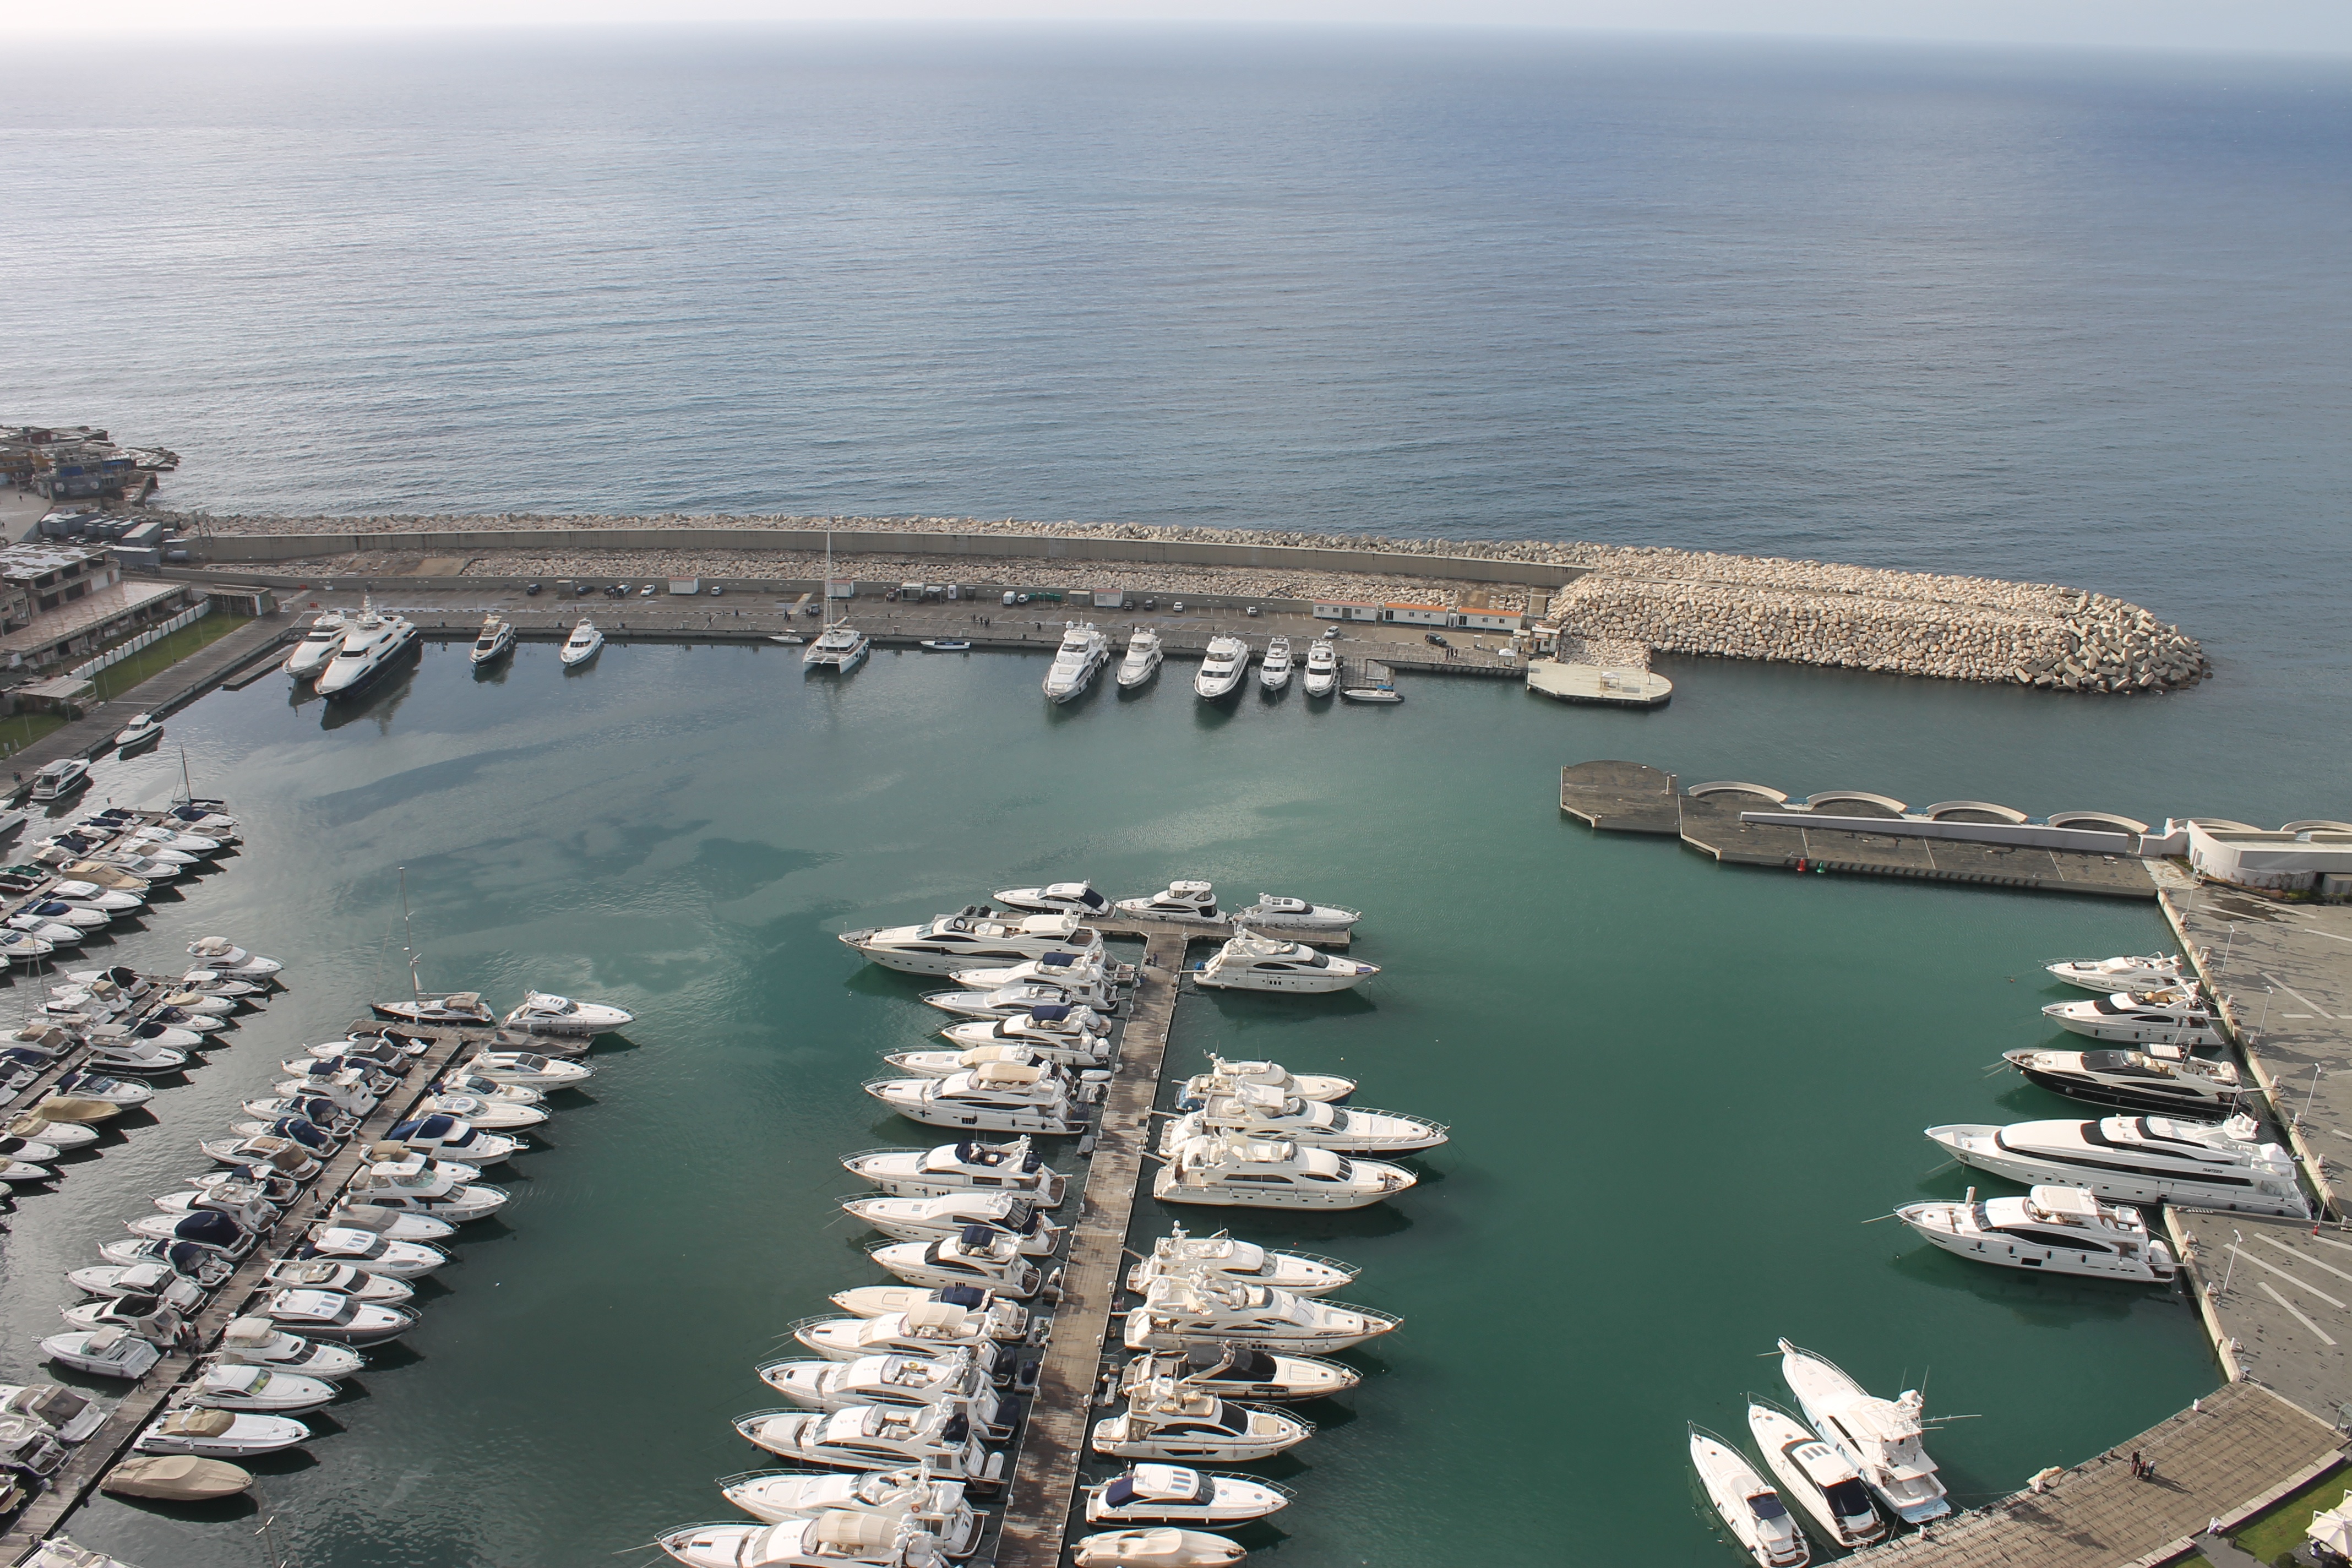
sea, coast, dock, vehicle, bay, harbor, marina, port, infrastructure, channel, breakwater, aerial photography